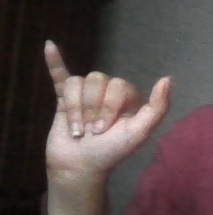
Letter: ya